Saint Mary's Regional Medical Center (Maine)

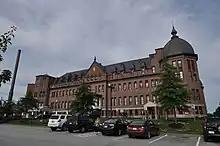
2014 view

The historic facade faces Sabattus St. but the doorway there is a minor entrance, if it is open at all.